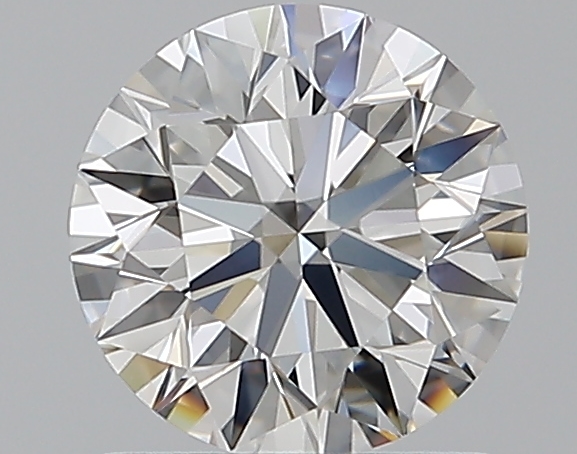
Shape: round
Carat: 1.02
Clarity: VVS2
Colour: E
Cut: EX
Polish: EX
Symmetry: EX
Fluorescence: M
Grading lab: GIA
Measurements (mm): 6.39 x 6.42 x 4.01